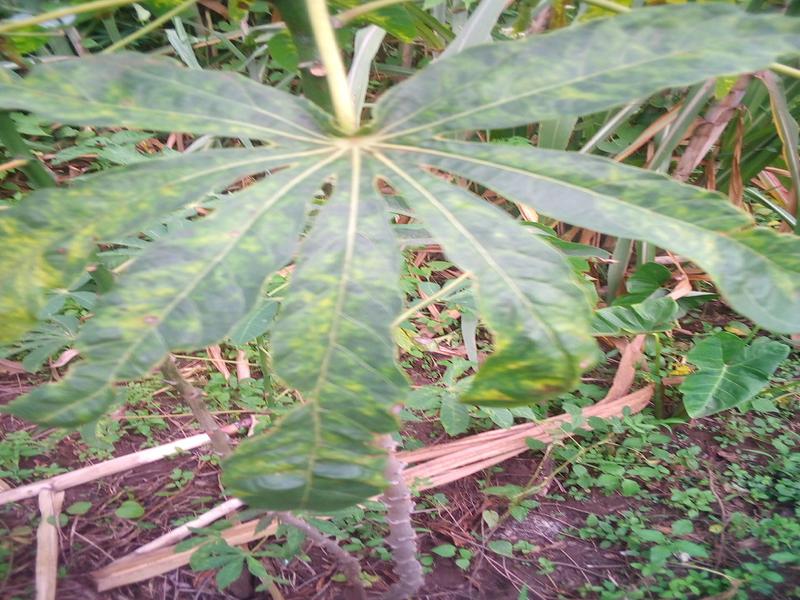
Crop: cassava
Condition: mosaic_disease